Irish clans

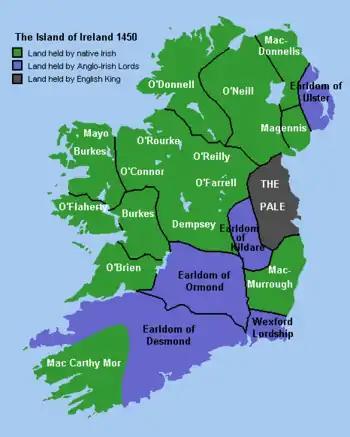
Ireland in 1450 showing lands held by native Irish clans (green), the Anglo-Irish (blue) and the English king (dark grey)

As per O'Rahilly's doctrine, the Dumnonii or Laigin were the third wave of Celts to settle in Ireland during the first century BC. In line with this, according to Cairney, from them descended the following Irish tribes. Although it is not possible to prove O'Rahilly's history of the four Celtic invasions of Ireland or that the Dumnonii or Laigin were the third of these invasions, or that the following Irish tribes descended from them, according to historian Sean Duffy, with the exception of the Ciarraighe Loch na nAirne and the Feara Cualann, the existence of all of the following Irish tribes in around the 7th century is supported by the literature of the time that came to Ireland with Christianity.